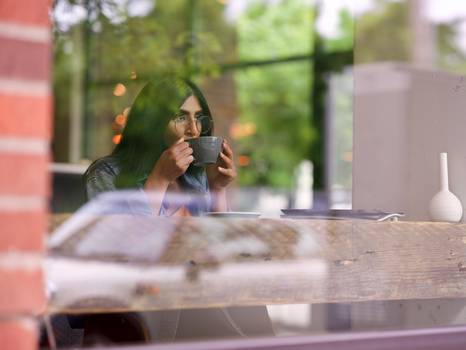
Label: No Watermark